Purine riboswitch

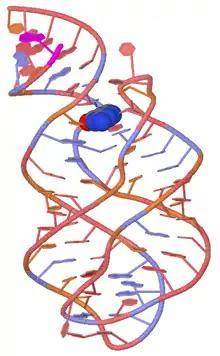
A 3D representation of the guanine riboswitch.

The Guanine Riboswitch selectively recognizes guanine, and contains a cytosine ribonucleotide in position 74 of the guanine-binding aptamer domain. One of the more frequently researched instances of this riboswitch is detailed below.